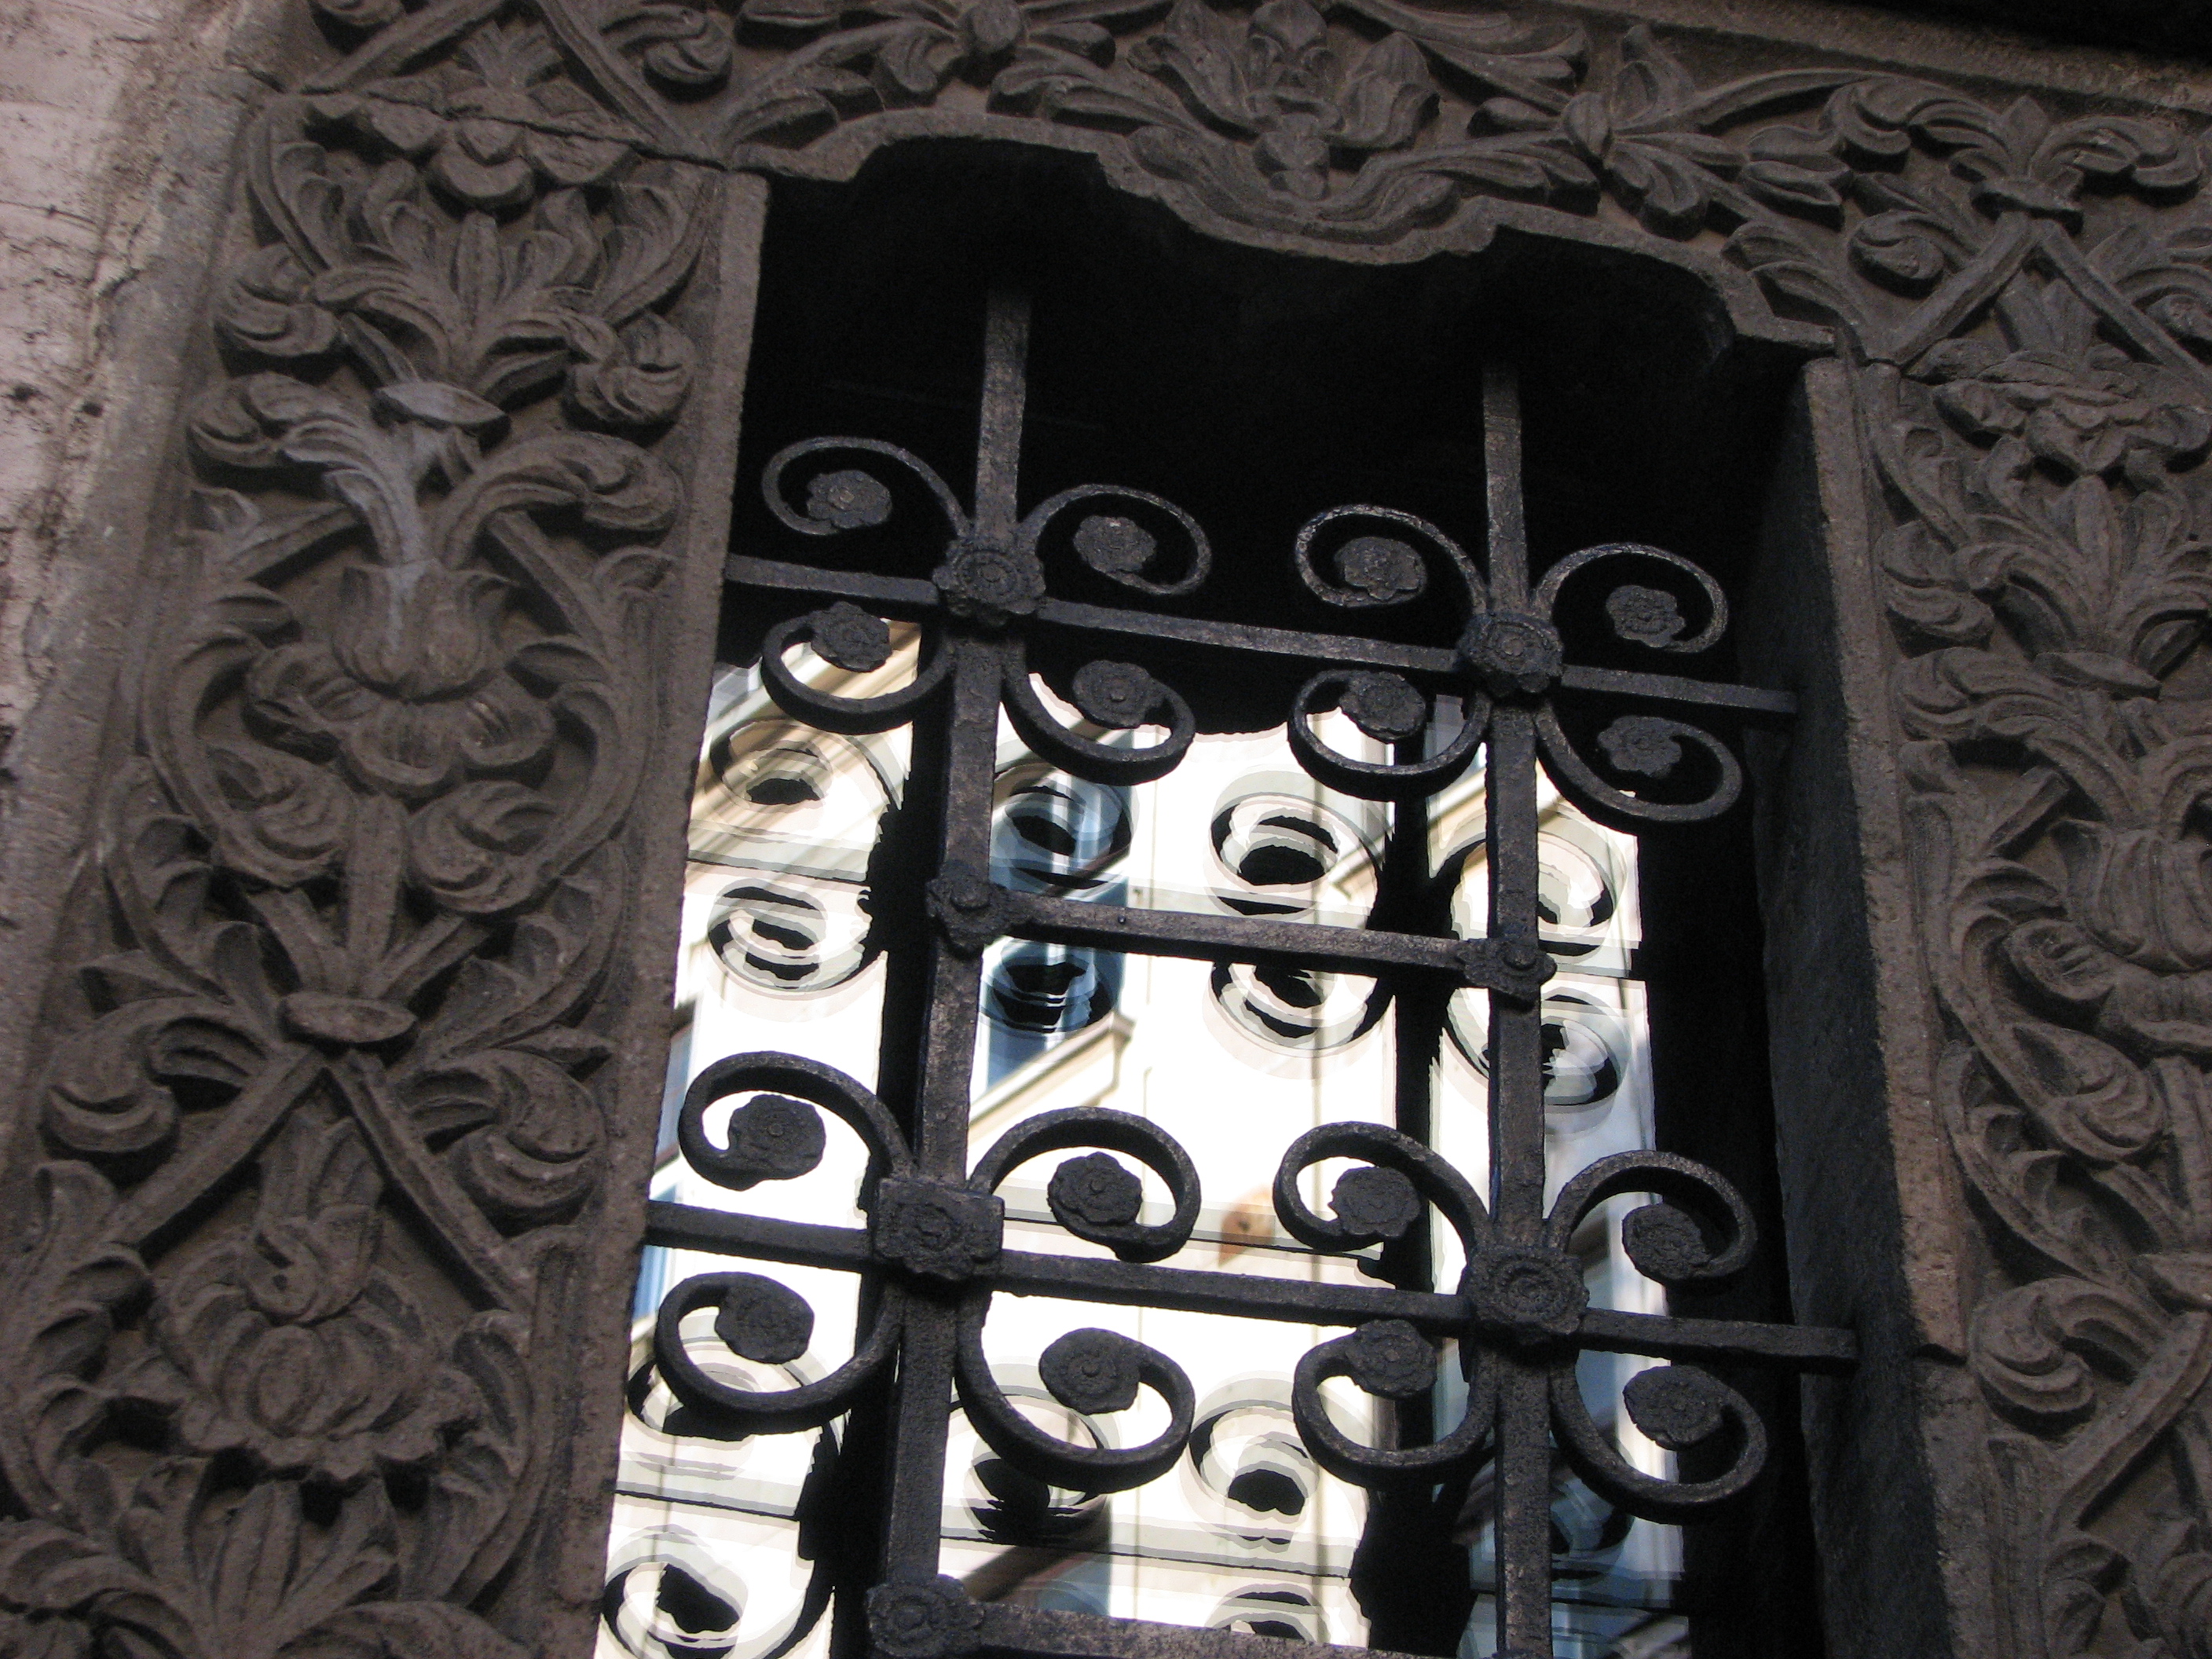
architecture, structure, photography, building, photo, europe, religion, church, christian, lighting, material, tire, photos, religious, free, de, churches, fotografie, christianity, romana, iron, orthodox, eastern, carving, romania, bor, biserica, arhitectura, orthodoxy, romanian, ortodoxa, ortodox, ortodoxia, ortodoxie, ecclesiastical, bisericeasc, cladire, edificiu, stavropoleos, cre tinism, cre tin, flooring